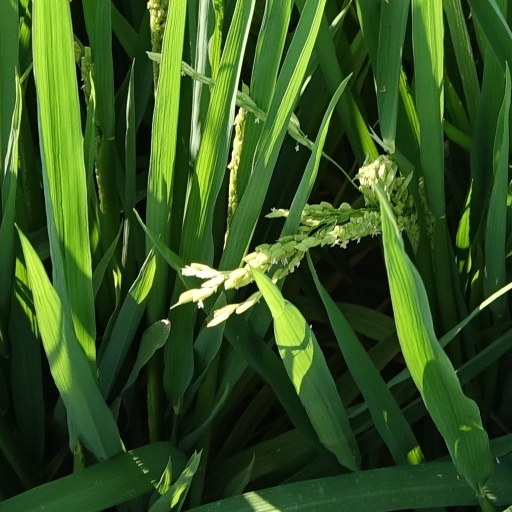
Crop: rice